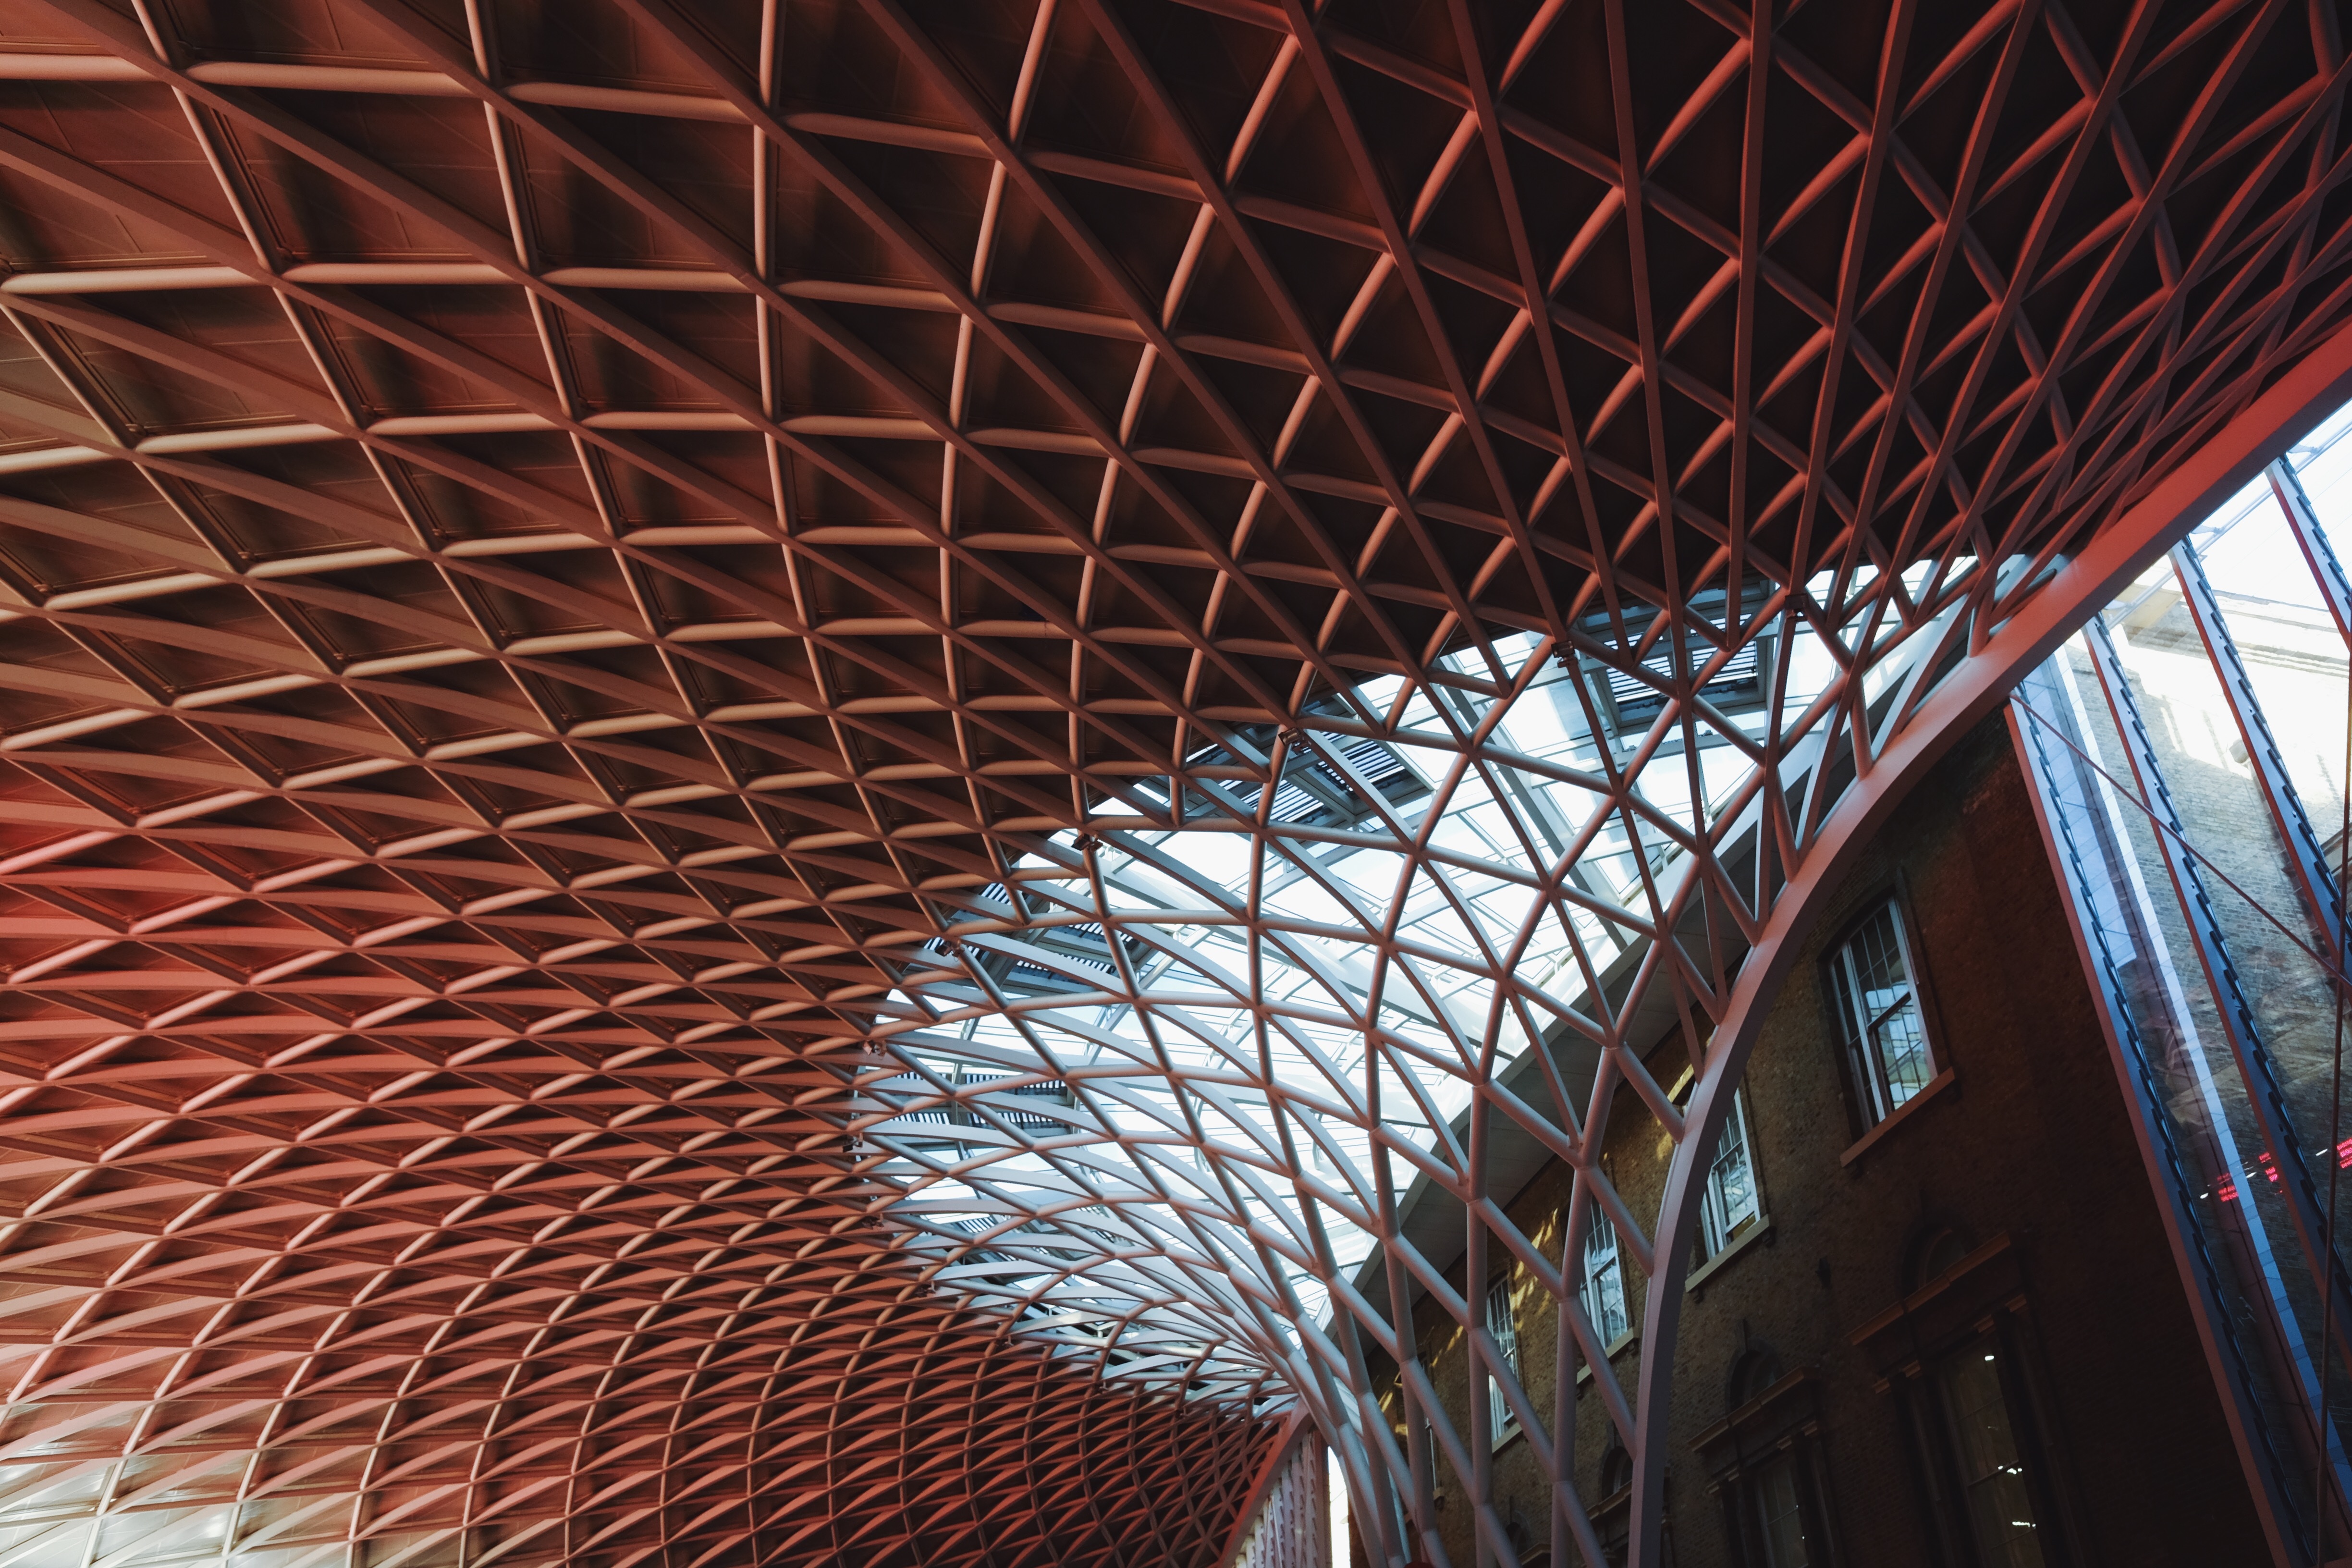
architecture, structure, skyscraper, facade, symmetry, shape, daylighting